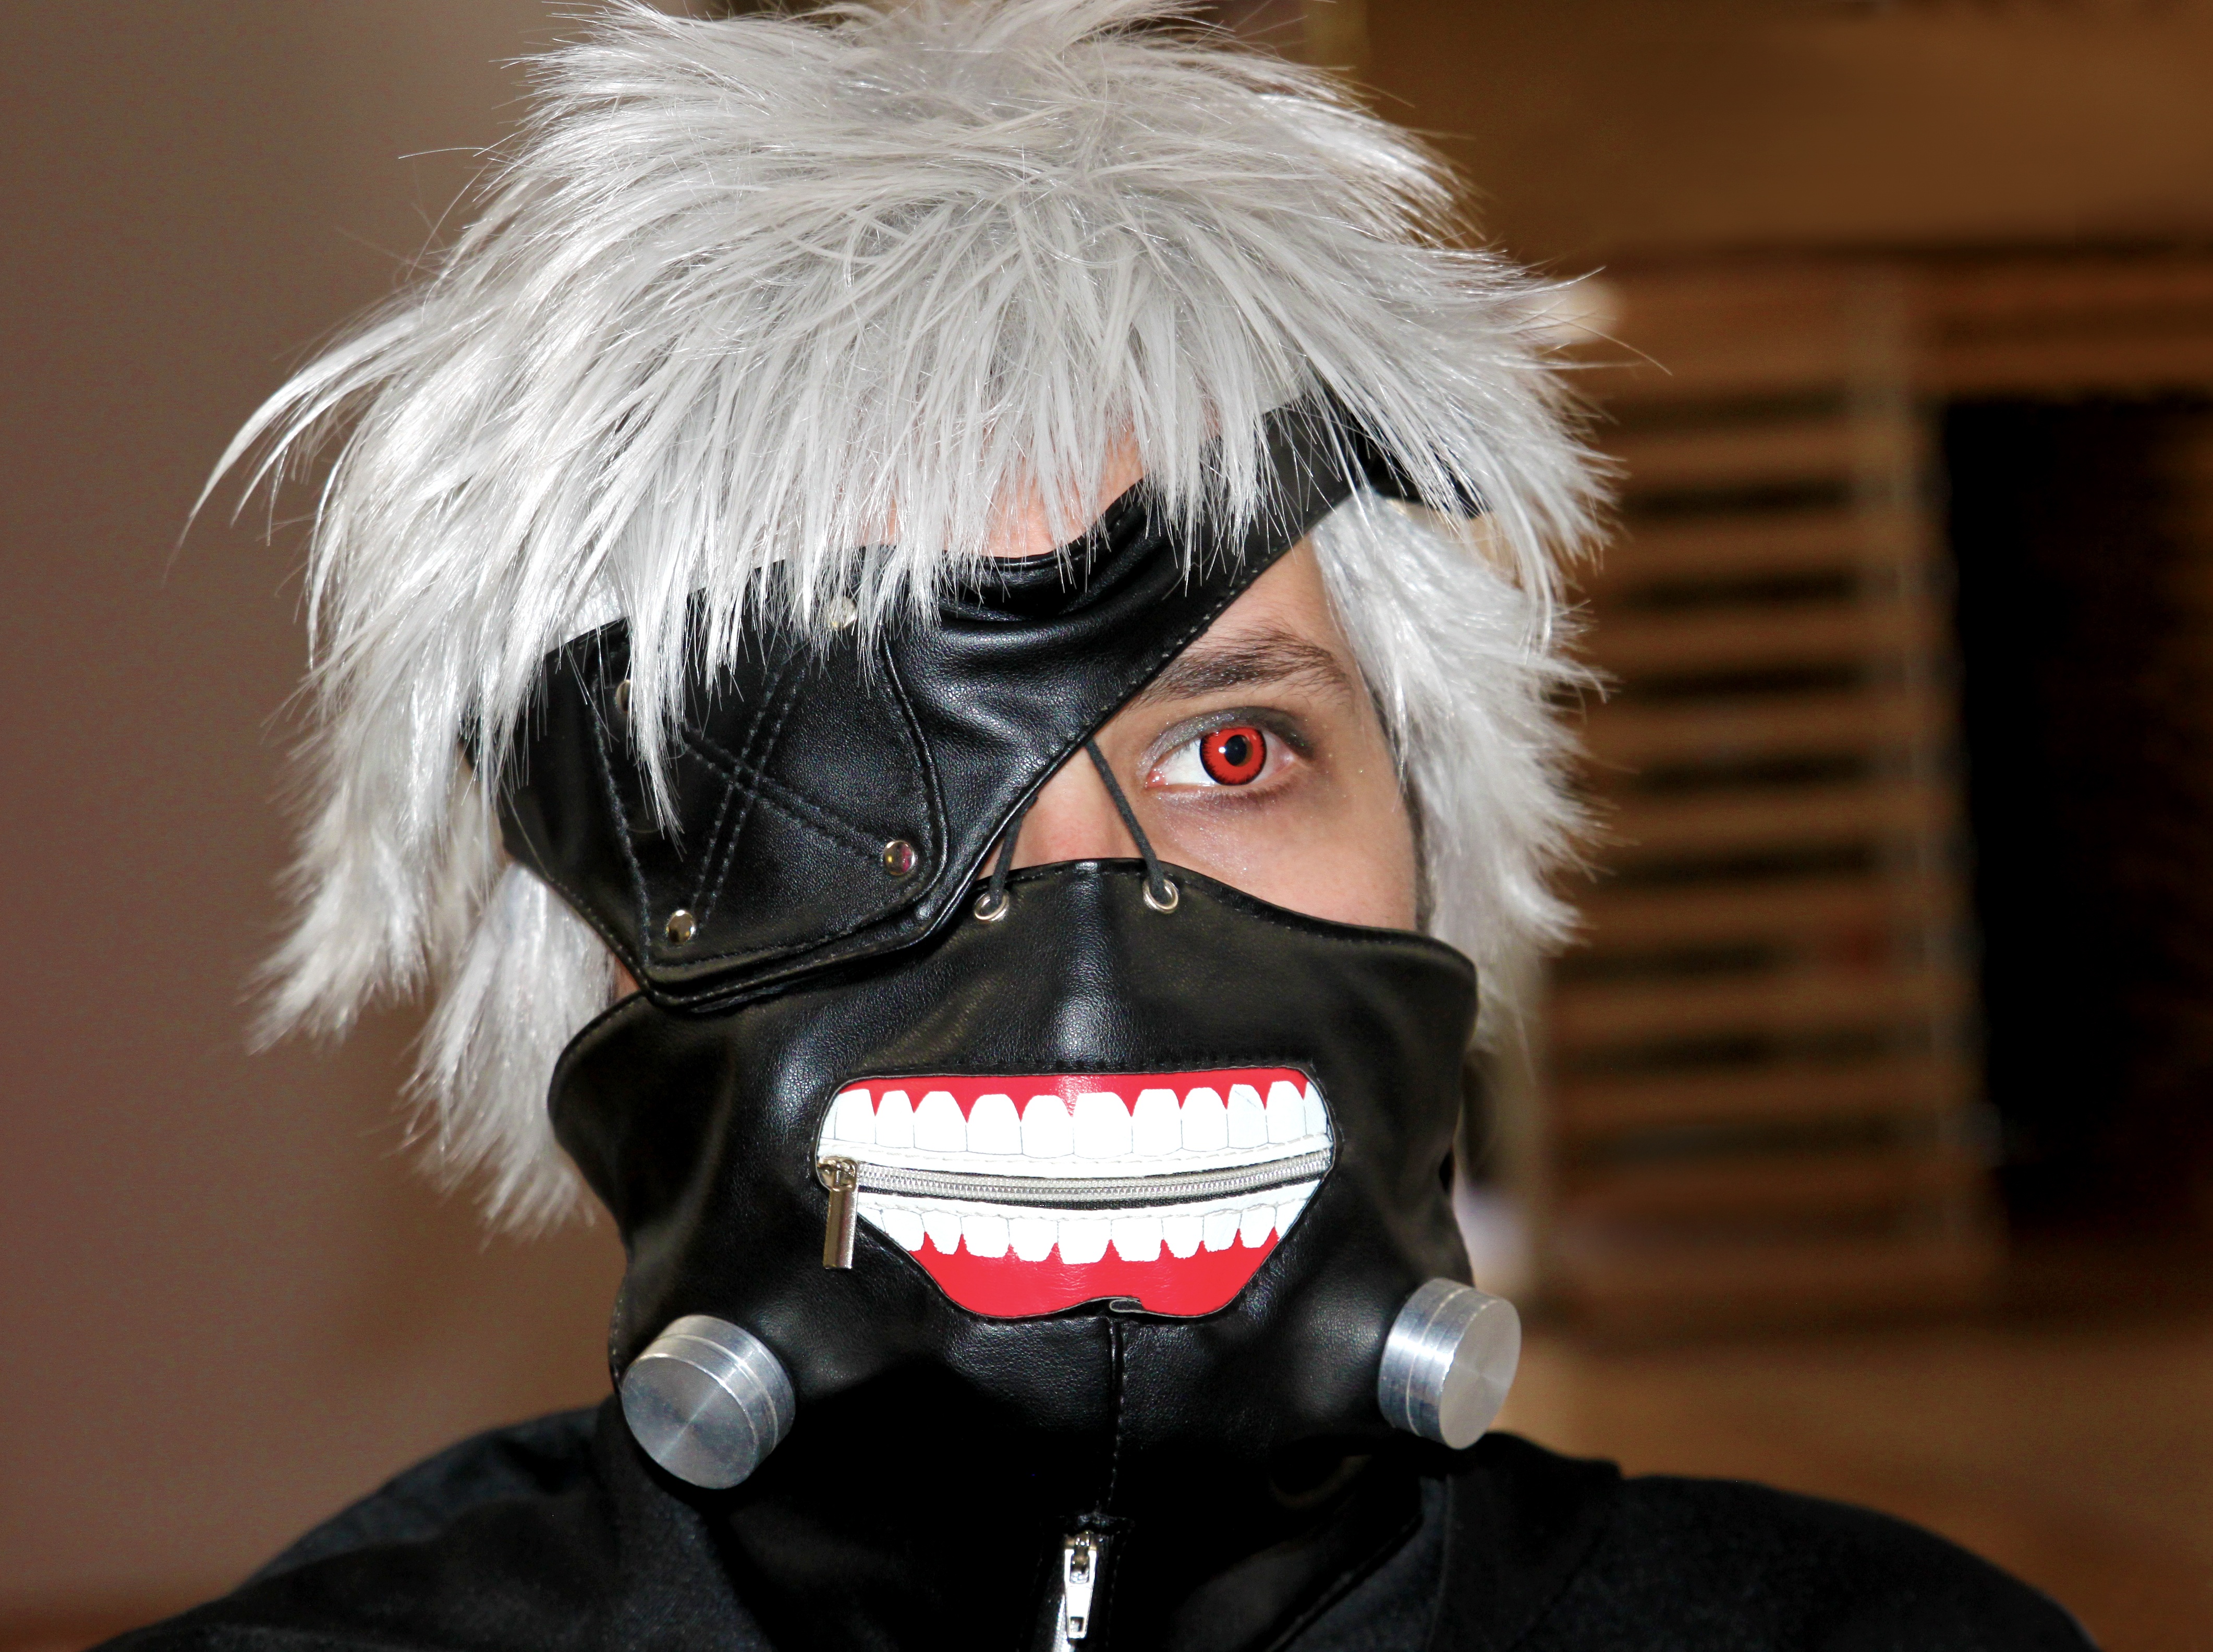
hair, clothing, black, toy, hairstyle, fig, cosplay, mask, head, monster, event, costume, anime, comic, comiccon, fair, manga, panel, convention, mythical creatures, kenkaneki, ken kaneki, dress up, japantag, comiciade